Sweet Sixteen (2002 film)

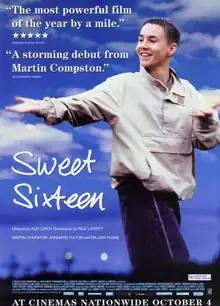
Theatrical release poster

Sweet Sixteen is a 2002 coming-of-age crime drama film directed by Ken Loach. Set in Scotland, the film tells the story of Liam, a teenage boy from a troubled background who dreams of starting afresh with his mother as soon as she has completed her prison term. Liam's attempts to raise money for the two of them are set against the backdrop of the Inverclyde towns of Greenock, Port Glasgow and the coast at Gourock.